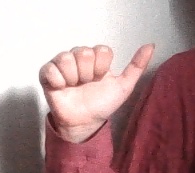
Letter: dhad